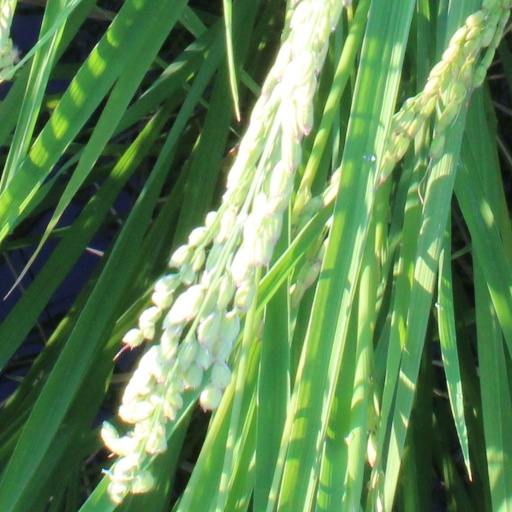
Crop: rice